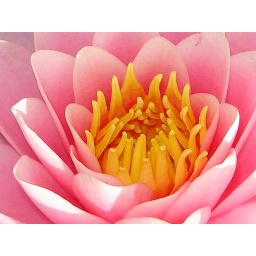
Mums photo of a water lily in Geoffs fish pond.